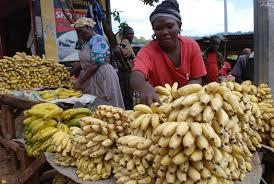
Soko la matunda ambapo wanawake wawili wanauza ndizi nyingi ikiewekwa kwenye mkokoteni. Wanawake hawa wanaonekana wakifanya kazi za kuuza bidhaa zao kwa wateja katika soko la wazi la jamii.